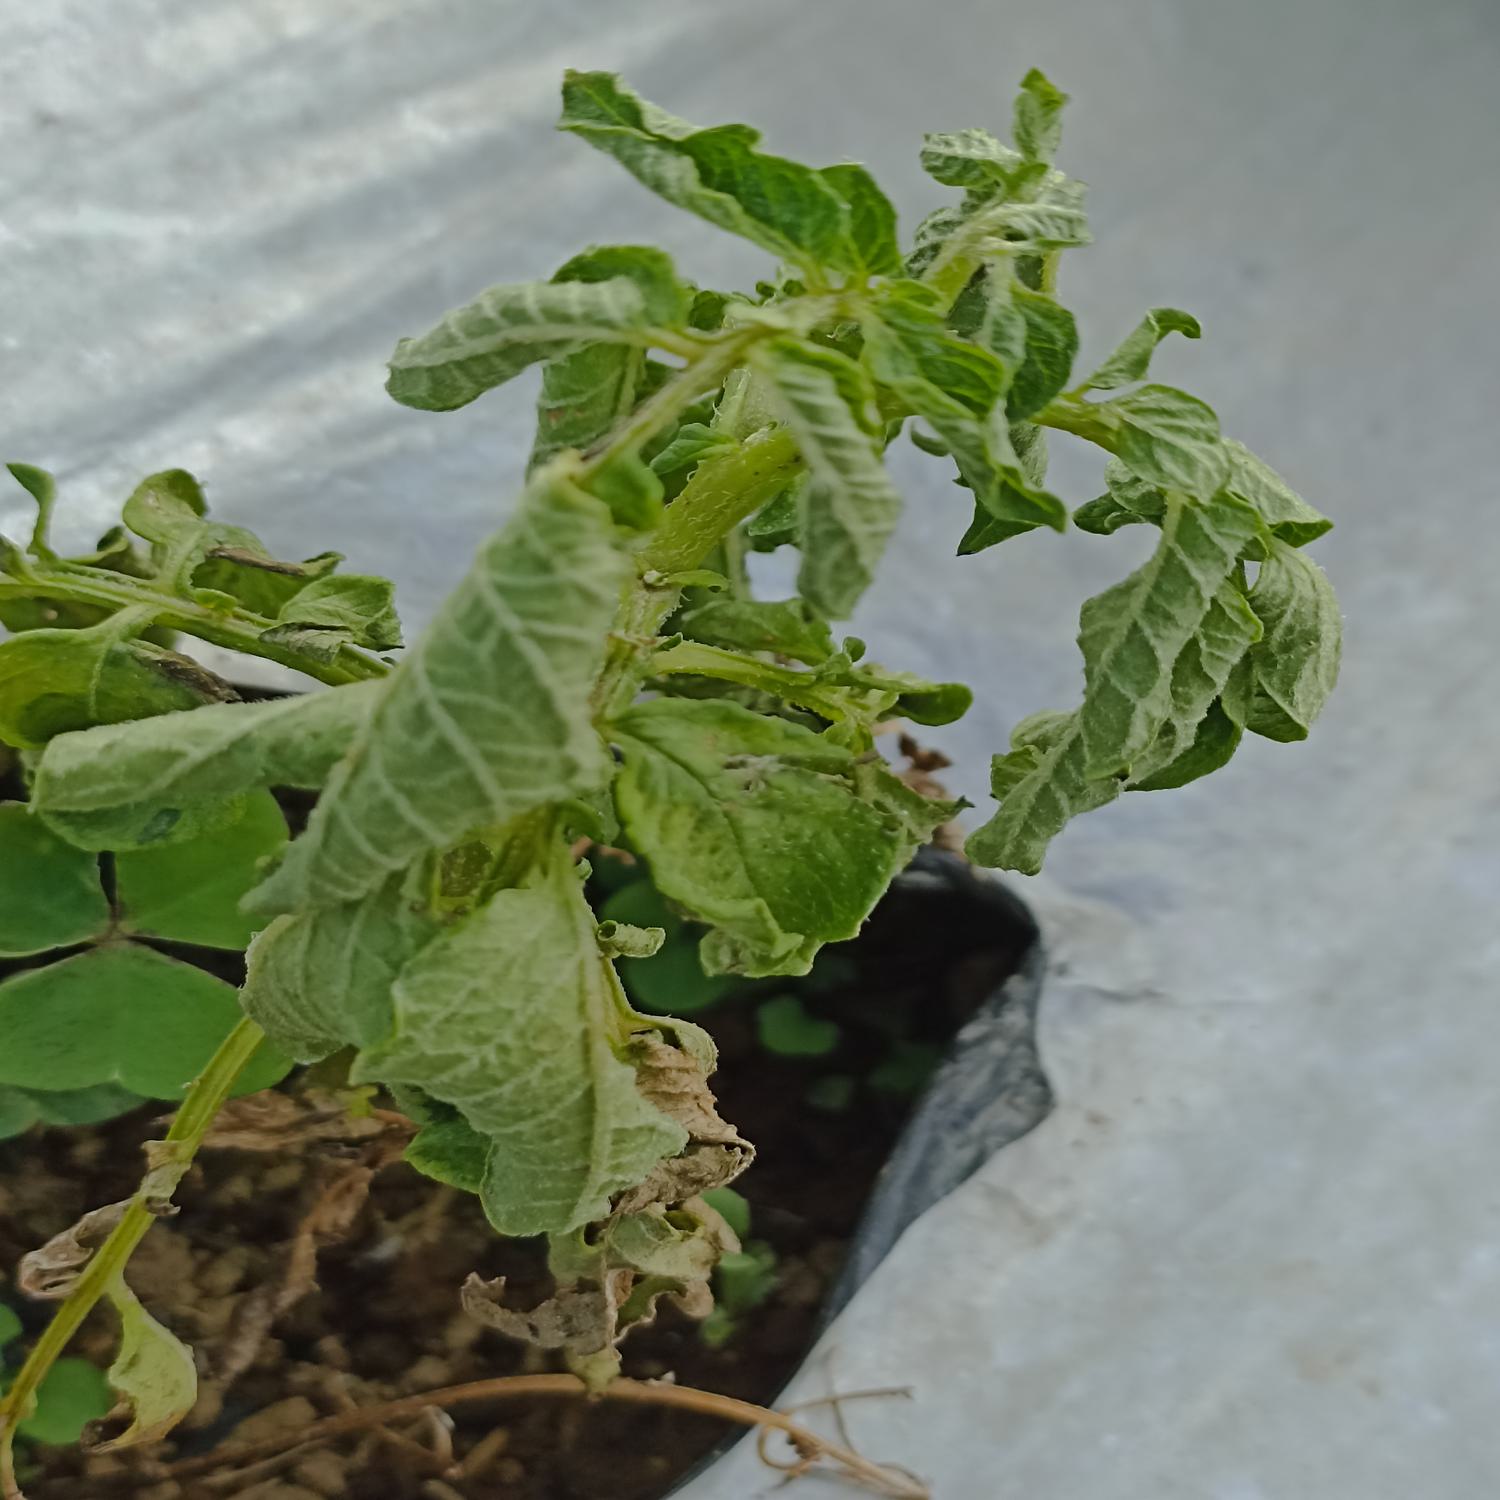
Etiqueta: Pudricion_Parda